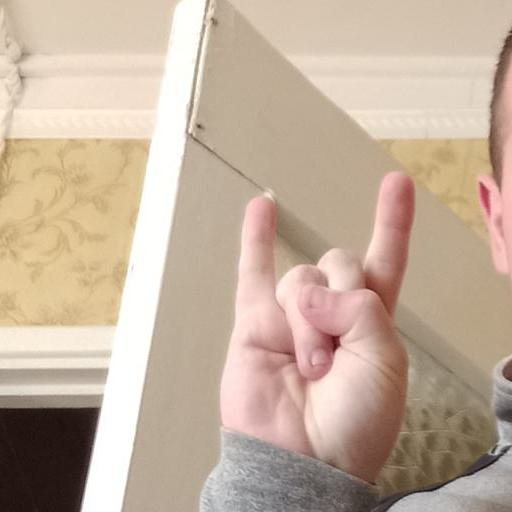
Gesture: rock